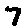
Label: 7